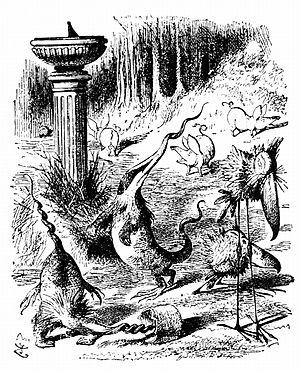
Le Jabberwocky est un des poèmes les plus connus de Lewis Carroll, qui apparaît à l'origine dans De l'autre côté du miroir.